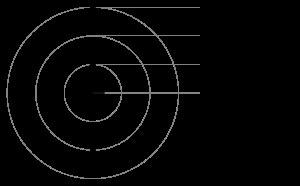
La résonance orbitale est, en astronomie, la situation dans laquelle les orbites de deux objets célestes et, en révolution autour d'un barycentre commun, ont des périodes de révolution et commensurables, c'est-à-dire dont le rapport est un nombre rationnel. C'est un cas particulier de résonance mécanique qui est aussi appelé résonance de moyen mouvement. La résonance orbitale est couramment notée où et sont deux nombres entiers naturels.